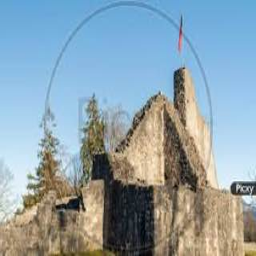
Schellenberg Castle